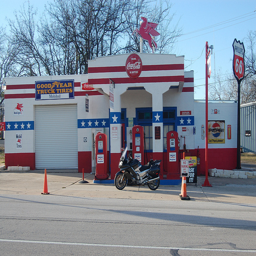
a motorcycle resting at a stand still outside a gas station
A gas station with three fuel pumps in front of it.
A moped that is parked outside of a old fashioned gas station.
A motorcycle is parked at a Philips 66 gas station.
A motorcycle is parked in front of a gas station.